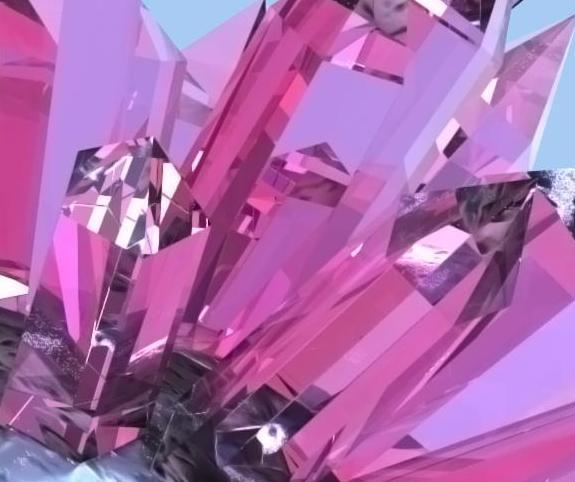
Texture: crystalline